NES Zapper

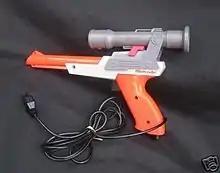
The Deluxe Sighting Scope on an orange NES Zapper

In North America, Bondwell released the Deluxe Sighting Scope, an accessory for the NES Zapper, under the brand name QuickShot. The scope is a sight that snaps onto the top of the NES Zapper.